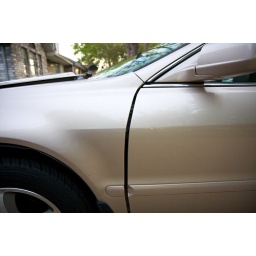
I was hit this morning just a block from my house by a driver who ran a red light.